Empire Nephrite (Fabergé egg)

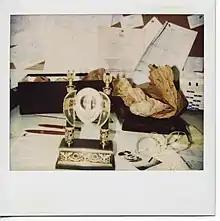
One of the first images of Empire Fabergé egg in the mid-1990s. The loss of crown and miniature are visible.

The name of the egg refers to the fact that it was made in the Empire Style, from nephrite. The original Fabergé invoice reads: "Egg, 'Empire', from nephrite, with gold, two diamonds and miniature". The egg reappeared in the mid-1990s and some Fabergé researchers were of the mistaken opinion that this egg featured a portrait medallion of Alexander III of Russia, though the original bill did not refer to a portrait of Alexander III.